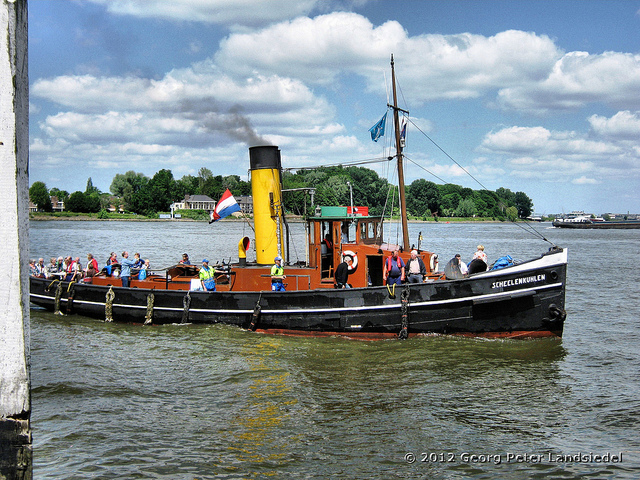
user: Given an image and a question. Answer the question in a short answer. Question: Can you guess the name of the sea where this boat is seen? Short Answer:
assistant: english channel